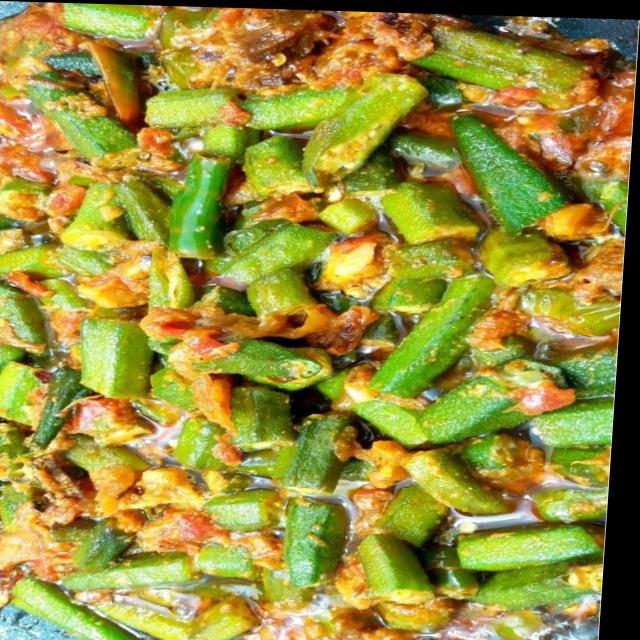
Dish: bhindi_masala